The Last Colony

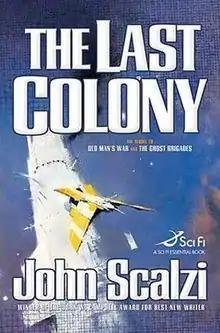
Cover of first edition (hardcover)

The Last Colony is a science fiction novel by American writer John Scalzi, the third set in his "Old Man's War" universe. It was nominated for a 2008 Hugo Award in the Best Novel category. Like the first part of the series, it is a first-person narrative told by John Perry, the main character of "Old Man's War".